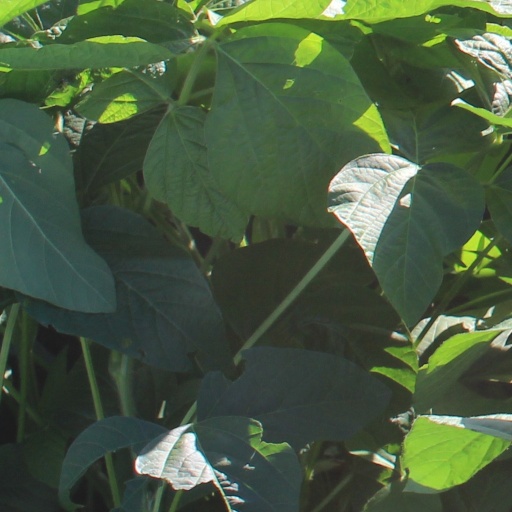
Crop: soybean